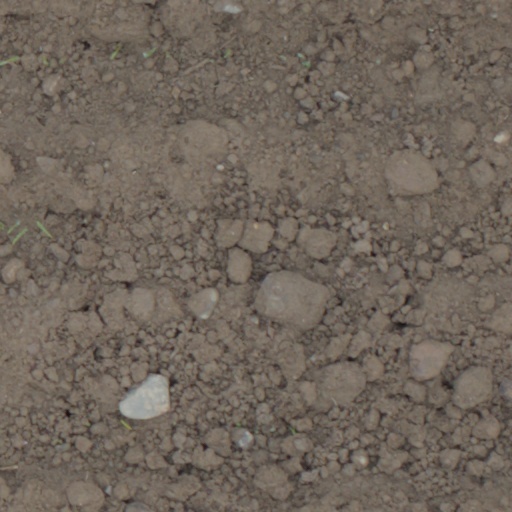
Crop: wheat